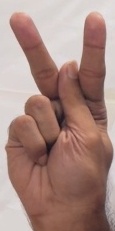
ASL sign: K